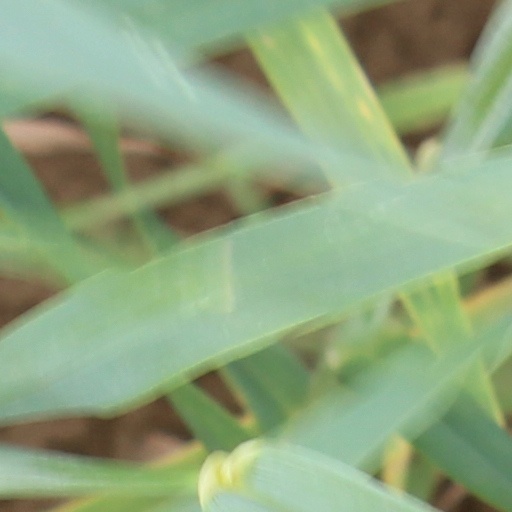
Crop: wheat